Ai Iijima

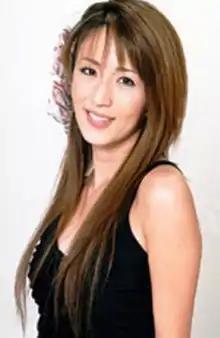
Ai Iijima as a mainstream TV celebrity

was a Japanese media personality, writer, activist and actress who was an AV idol early in her career, starring in more than 100 films. She later became the hostess on the nighttime television program, "Gilgamesh Night," and transitioned away from AV work. After ending her career in adult videos, Iijima released a musical single in July 1993 and soon became a regular on daytime TV talk shows. Iijima became involved in campaigns to educate the public about HIV/AIDS, a cause that few Japanese celebrities were willing to undertake.